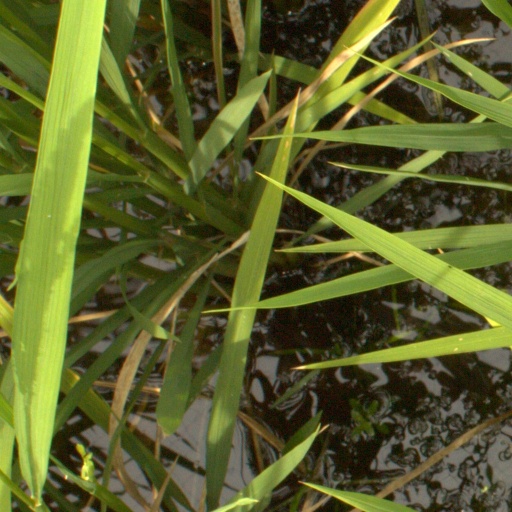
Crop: rice